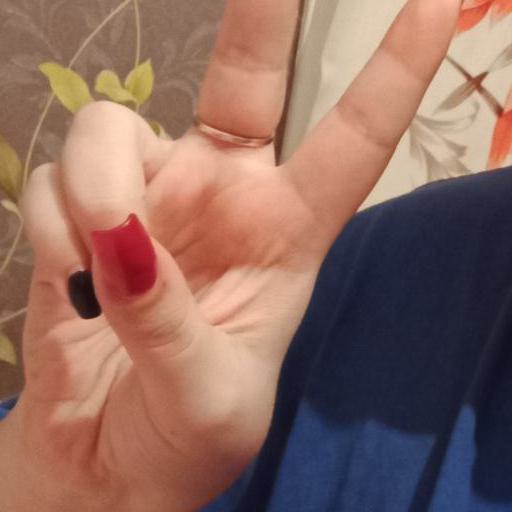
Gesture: peace